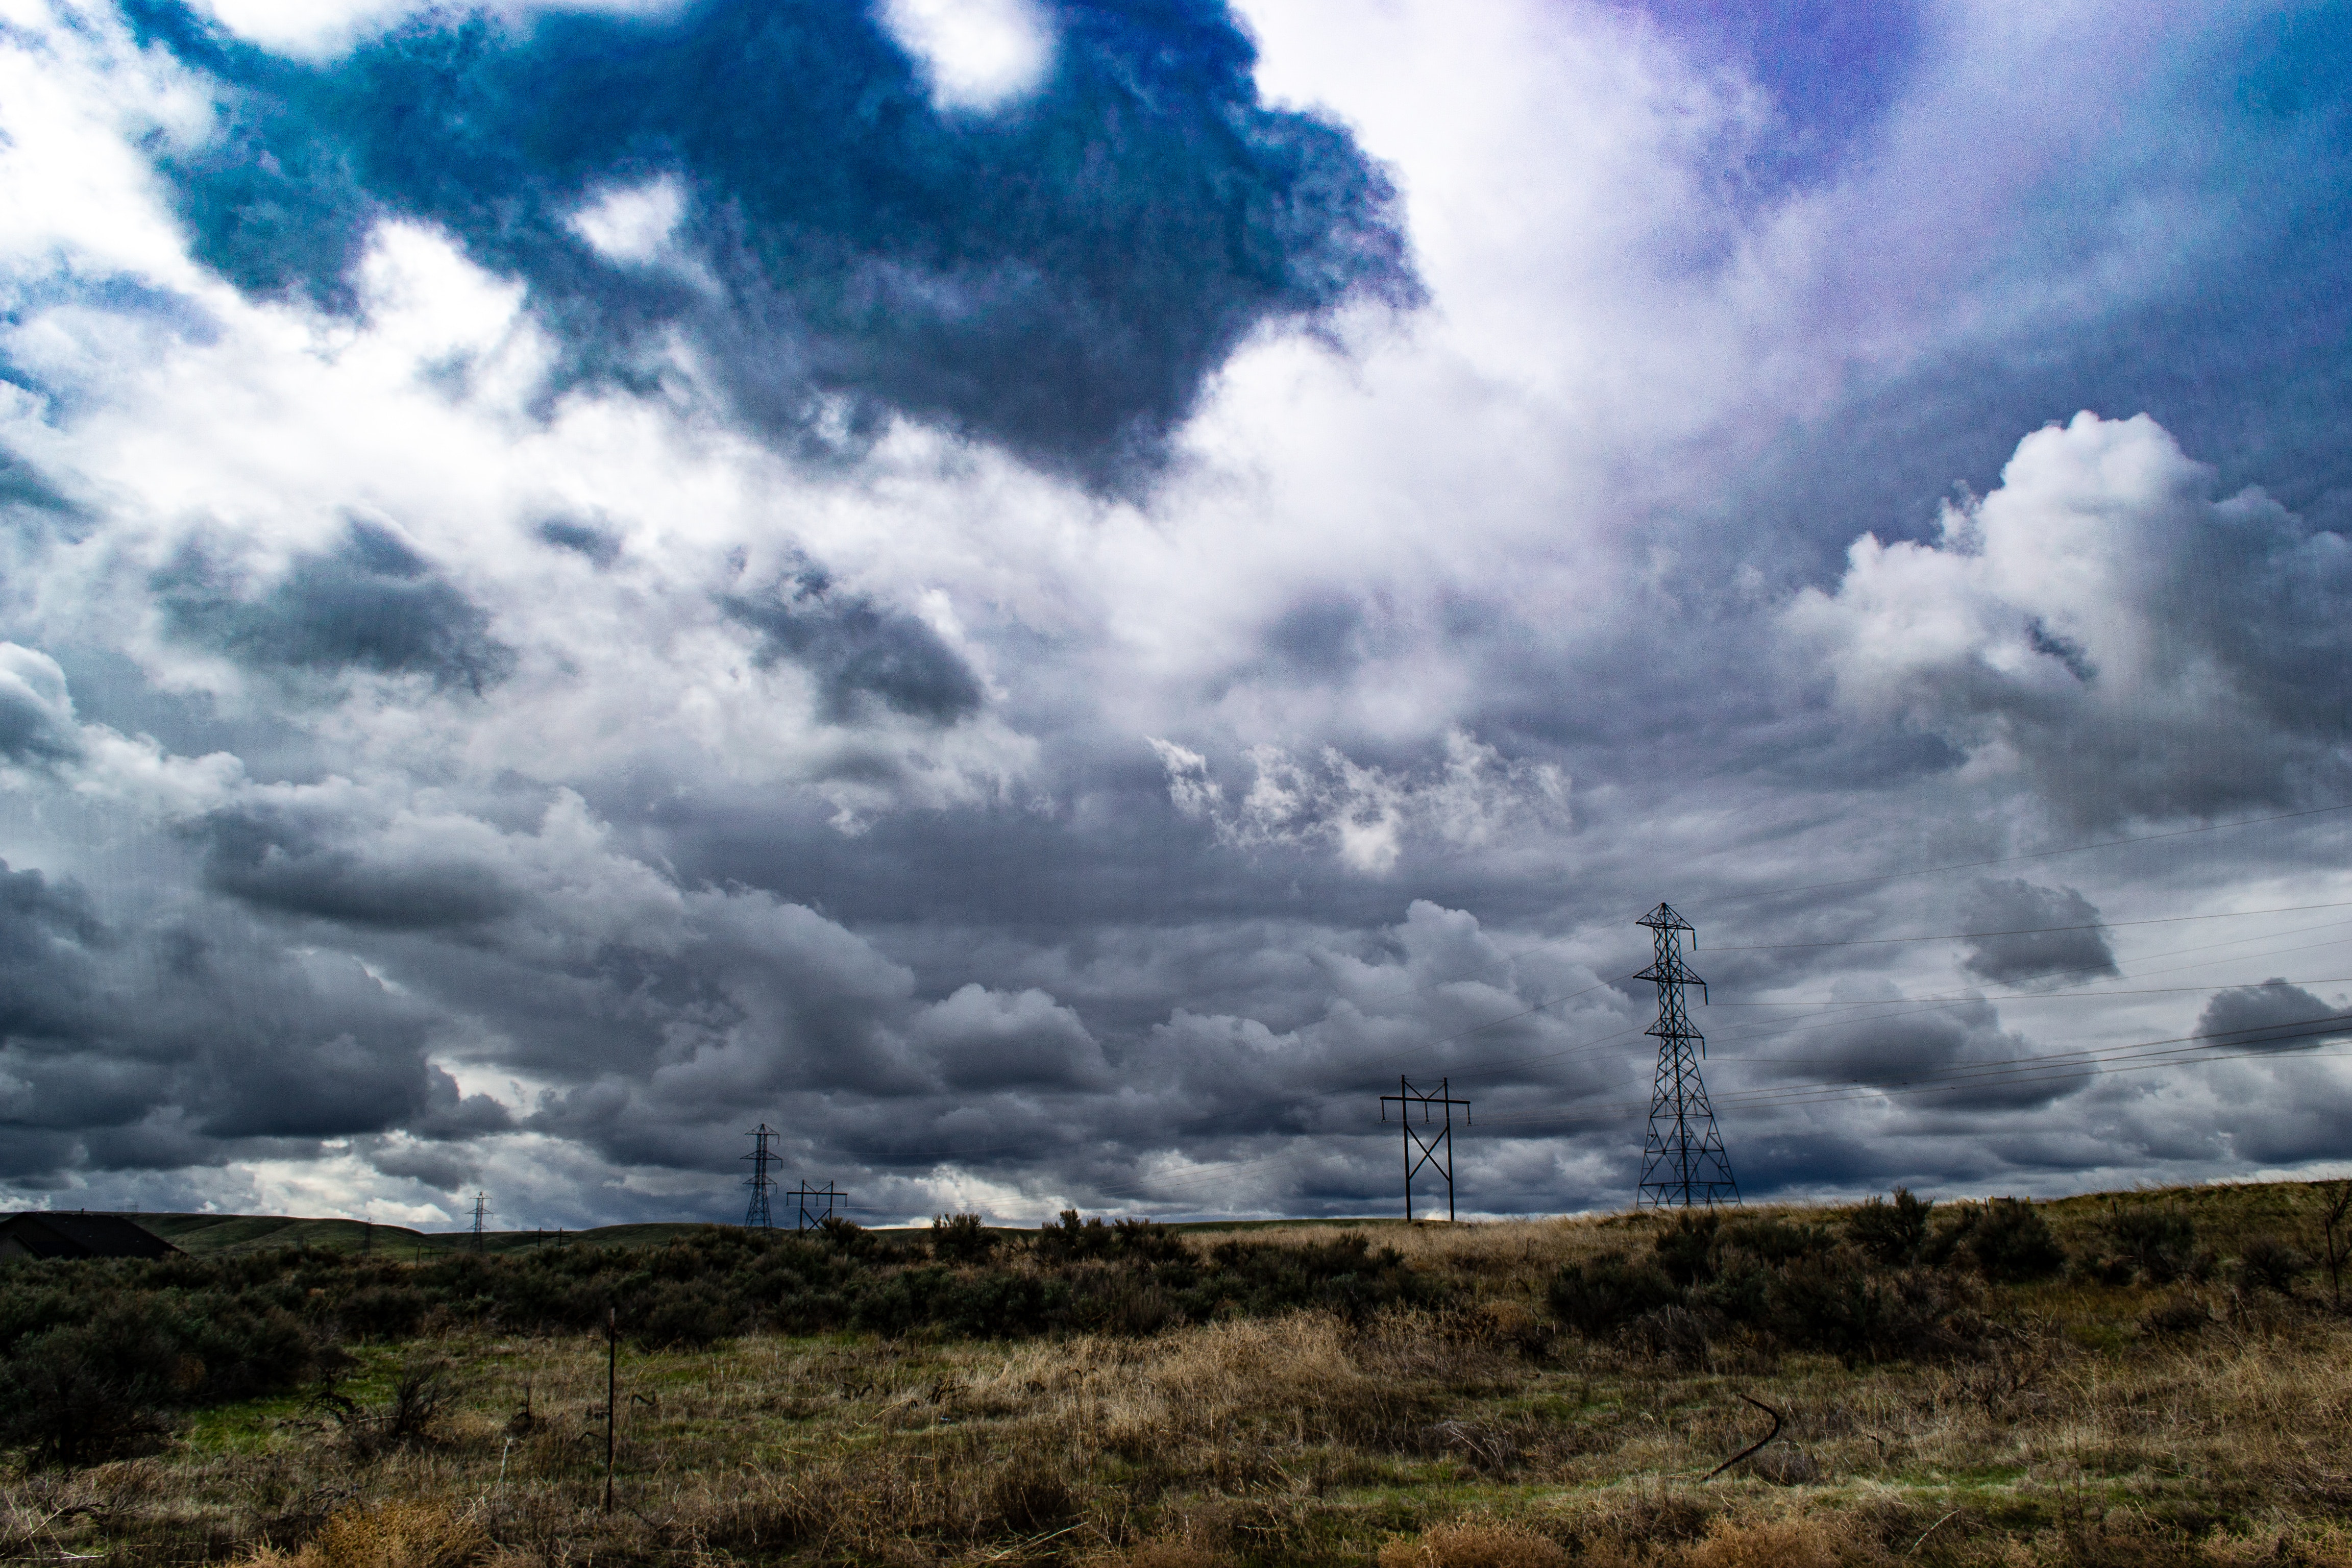
sky, cloud, nature, natural landscape, blue, daytime, cumulus, natural environment, tree, horizon, meteorological phenomenon, atmosphere, highland, ecoregion, landscape, grassland, rural area, grass, plain, hill, photography, plant, fell, prairie, field, mountain, steppe